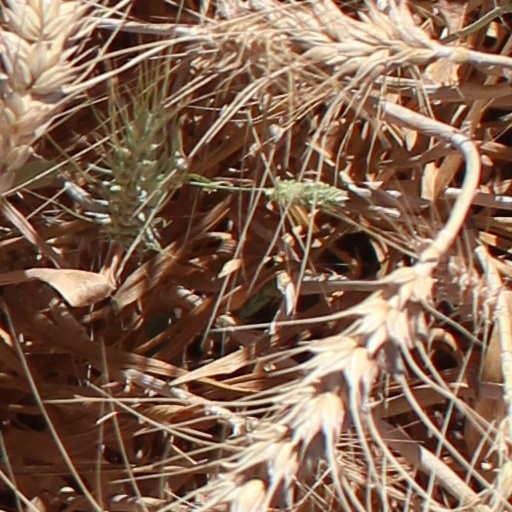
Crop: wheat